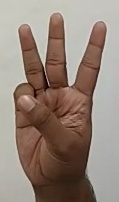
ASL sign: 6